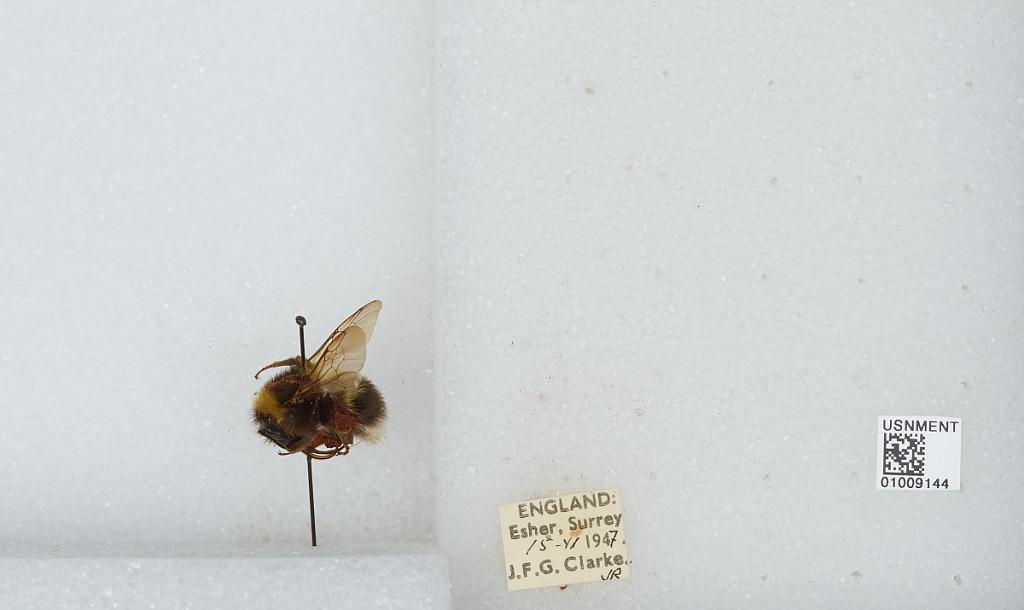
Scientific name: Bombus (Megabombus) hortorum (Linnaeus)
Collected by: J. Clarke Jr.
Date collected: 1947-6-15
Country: United Kingdom
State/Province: England
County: Surrey
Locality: Elmbridge; Esher
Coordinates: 51.3692, -0.365